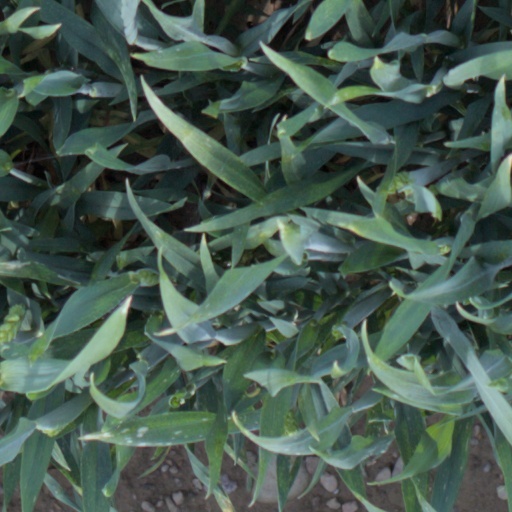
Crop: wheat